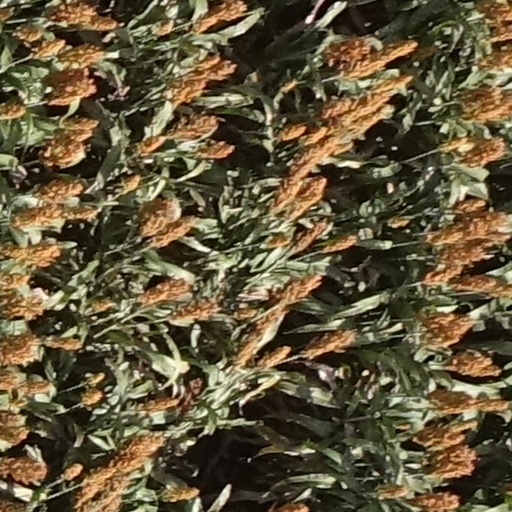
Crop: sorghum